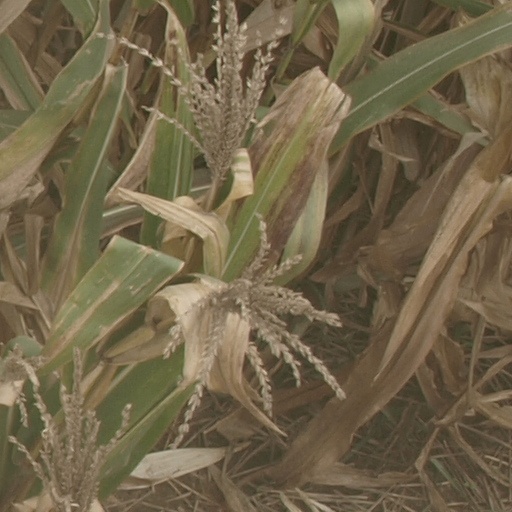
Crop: maize; corn